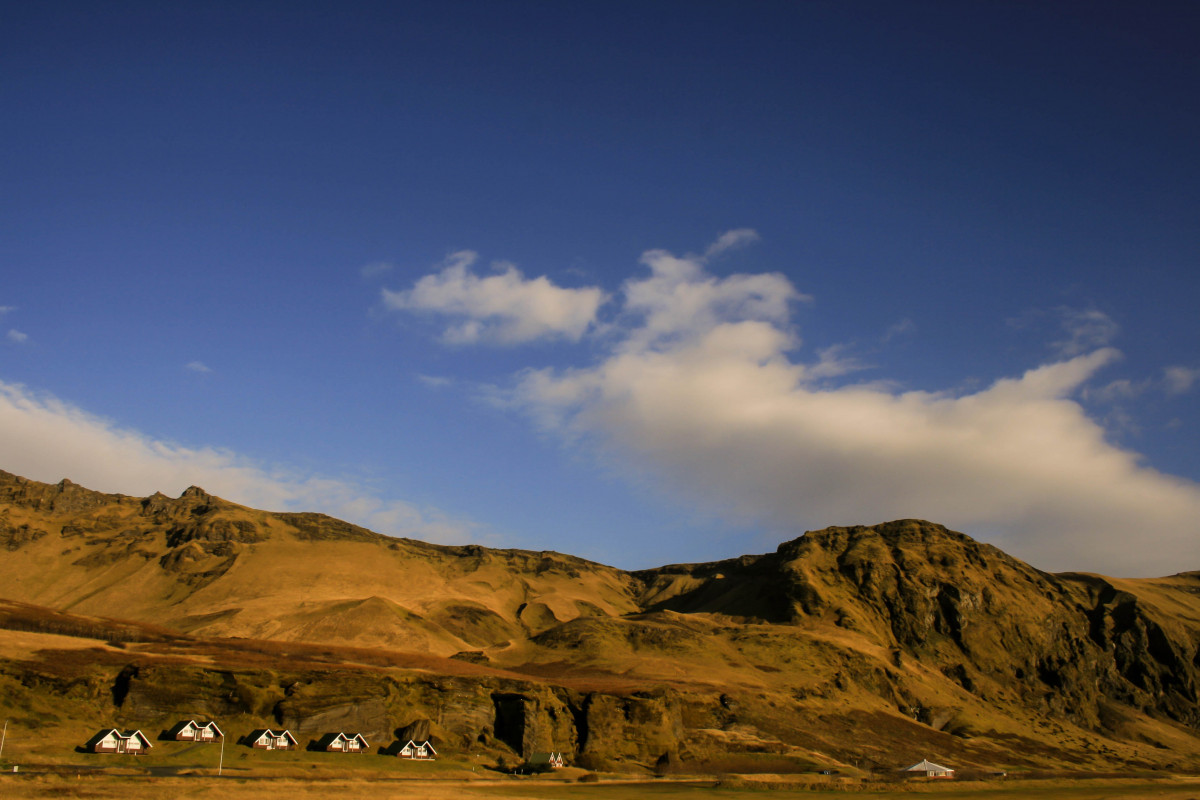
Tags: sand, horizon, wilderness, cloud, sky, hill, desert, dawn, valley, mountain range, dusk, terrain, plain, badlands, plateau, steppe, natural environment, geographical feature, aeolian landform